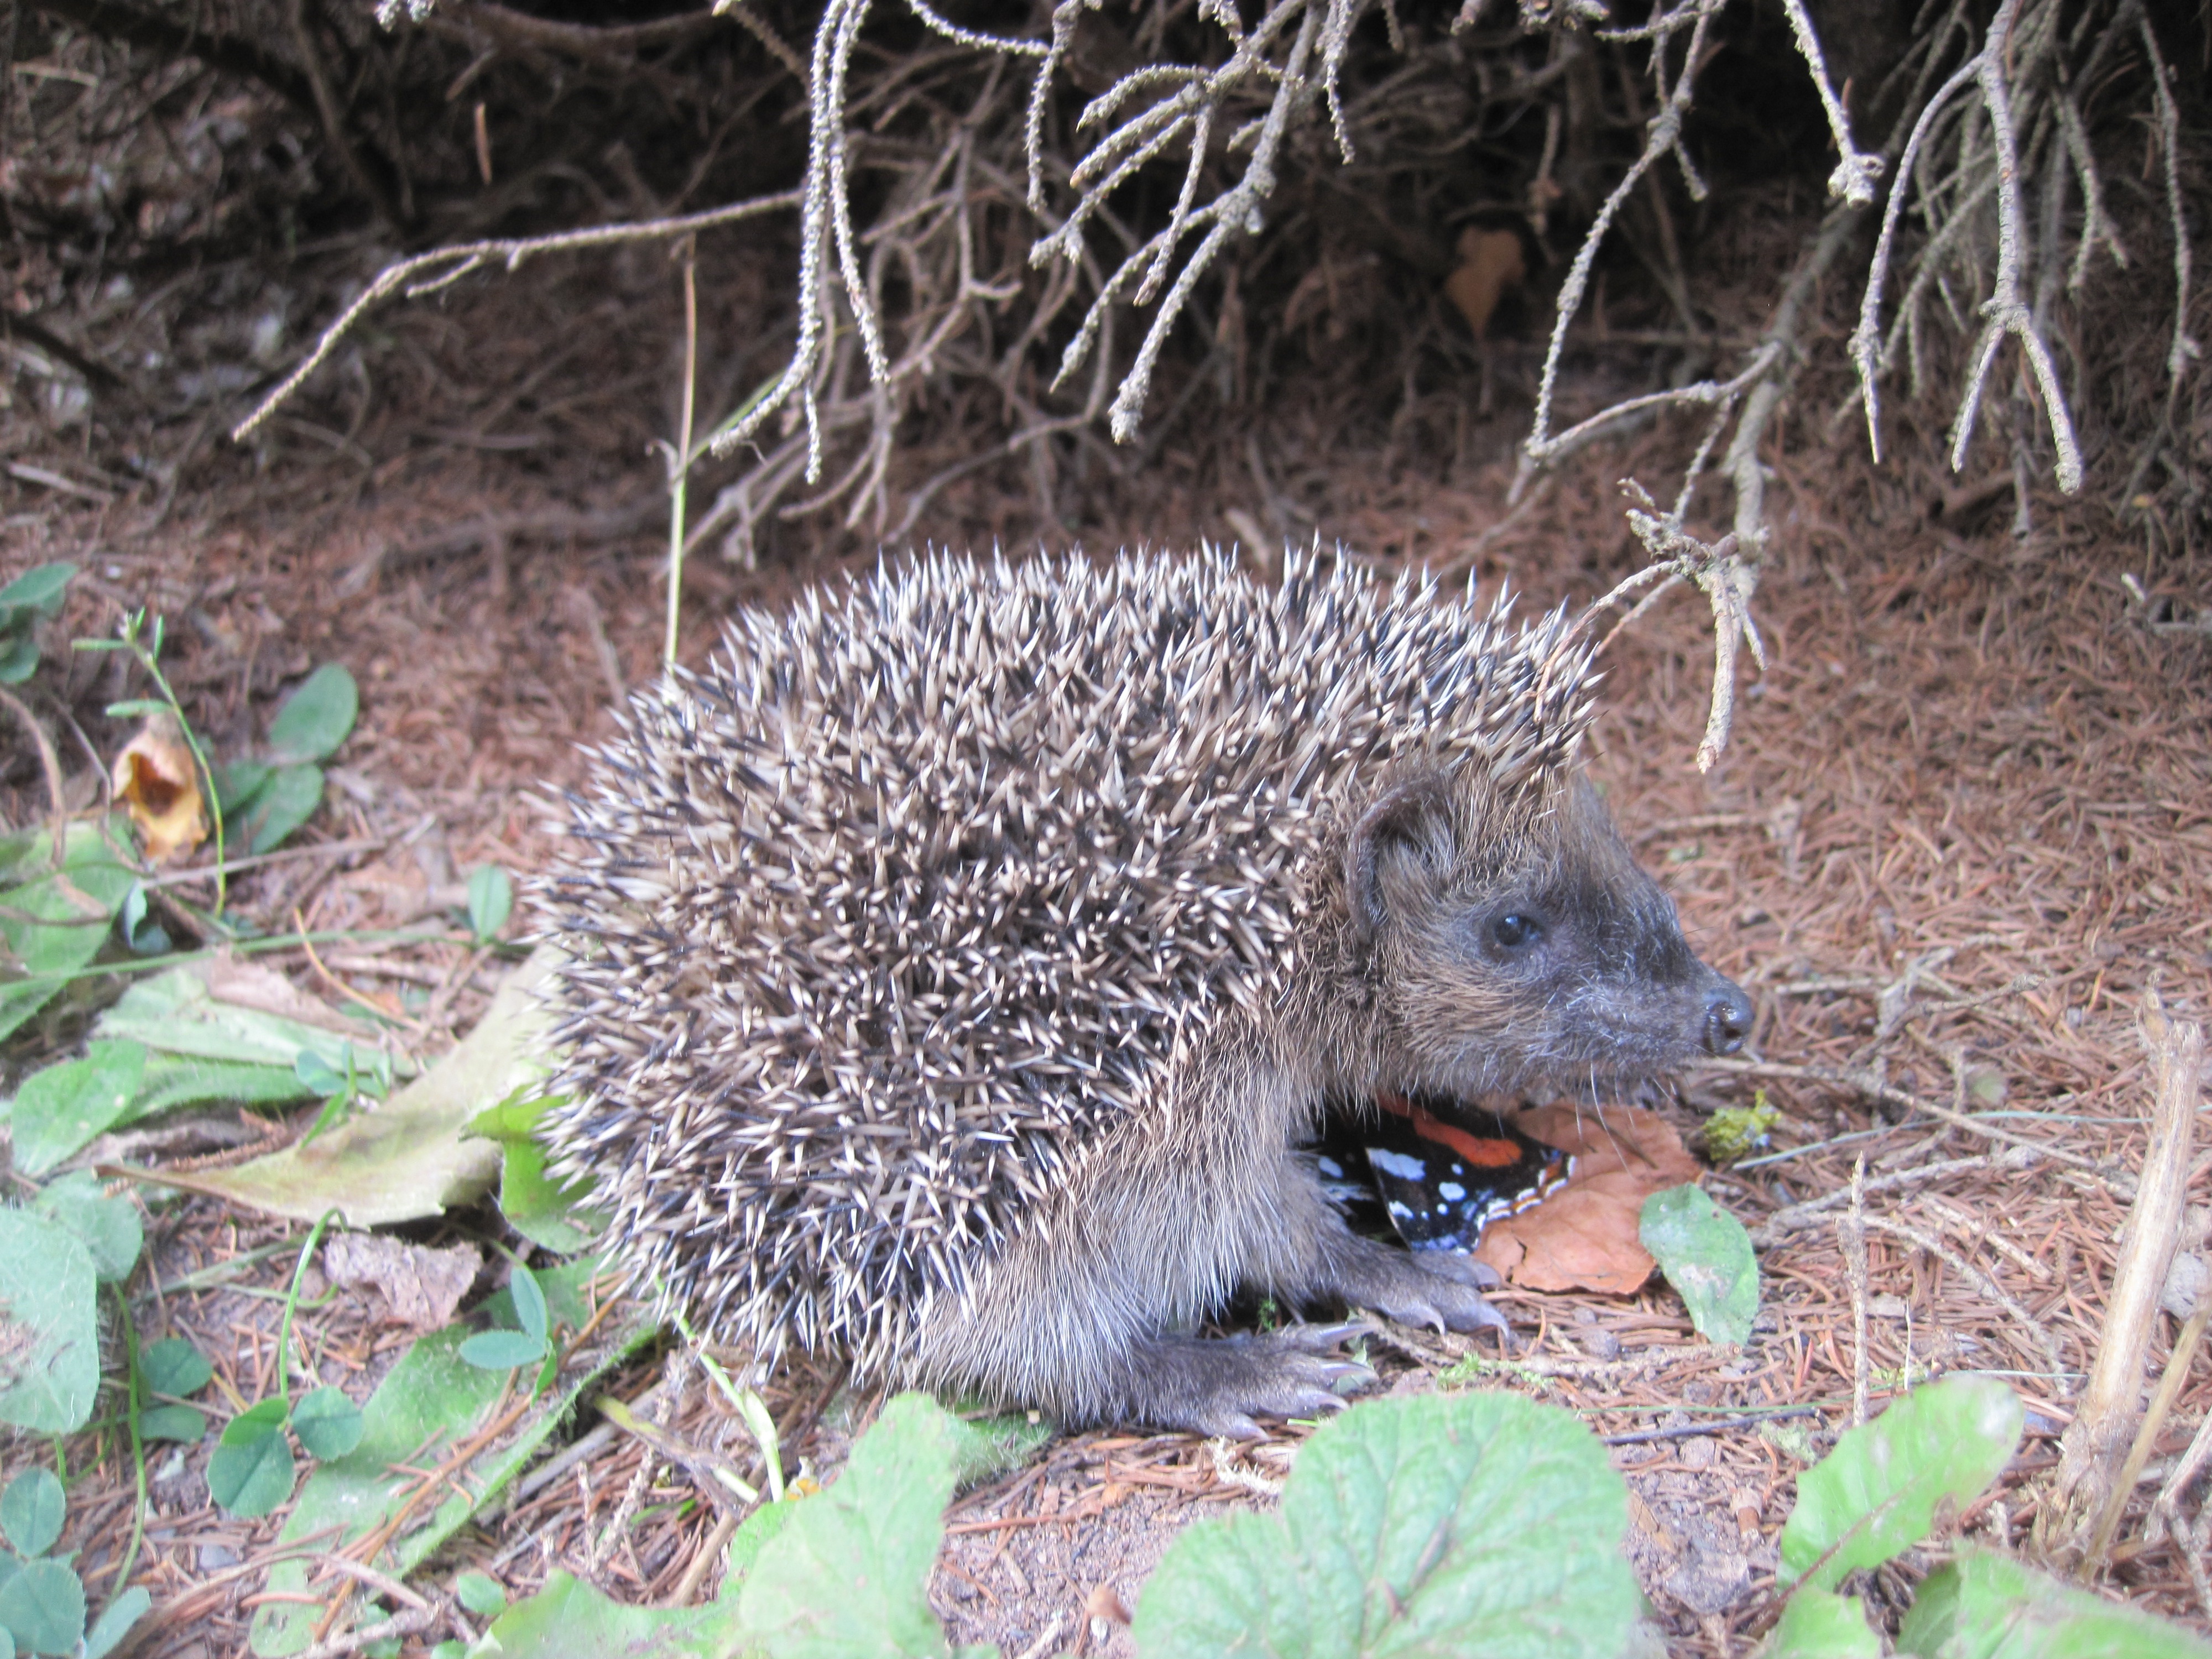
nature, prickly, animal, cute, wildlife, autumn, mammal, fauna, hedgehog, vertebrate, nocturnal, animal world, foraging, crepuscular, spur, hedgehog child, young hedgehog, hannah, porcupine, echidna, erinaceidae, domesticated hedgehog